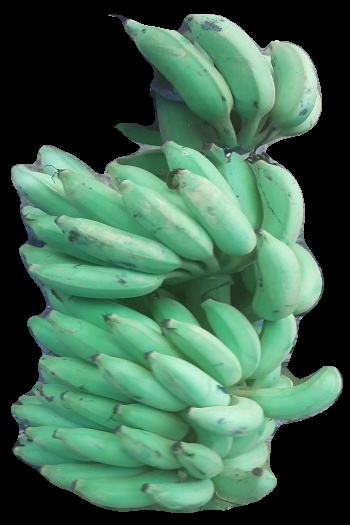
Variety: elakki-bale
Grade: grade2